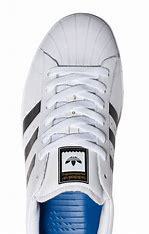
Brand: adidas
Model: Superstar Skate